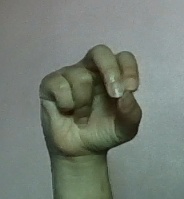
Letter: gaaf